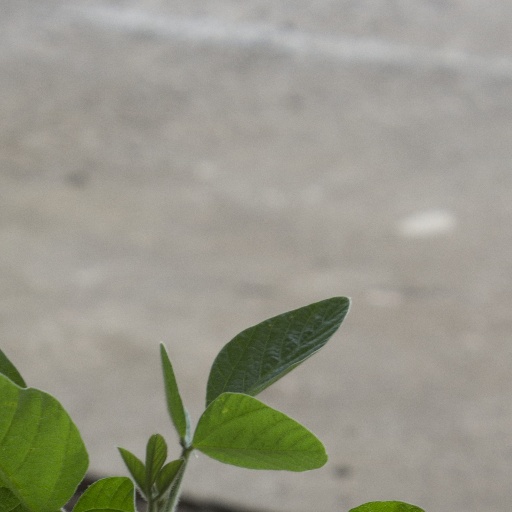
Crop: soybean